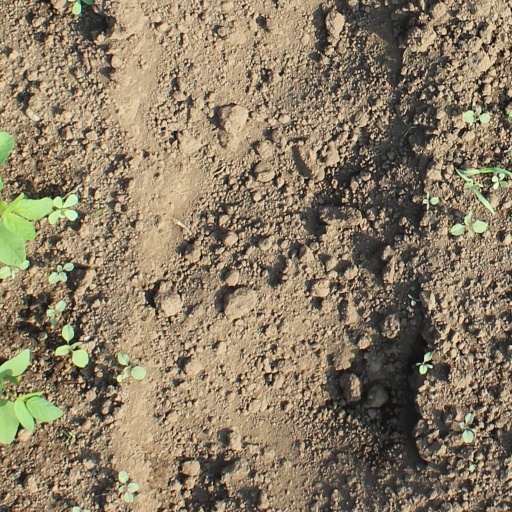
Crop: soybean